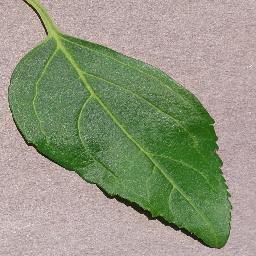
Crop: cherry
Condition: (including_sour)_healthy